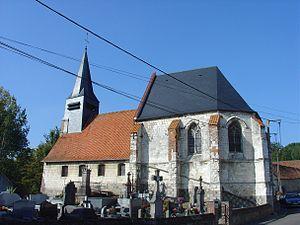
Église de Marles-sur-Canche
Marles-sur-Canche est une commune française située dans le département du Pas-de-Calais en région Hauts-de-France.